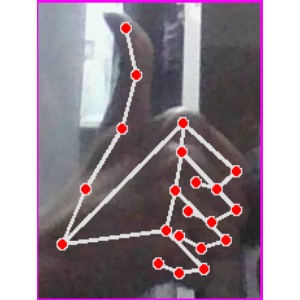
अक्षर: थ